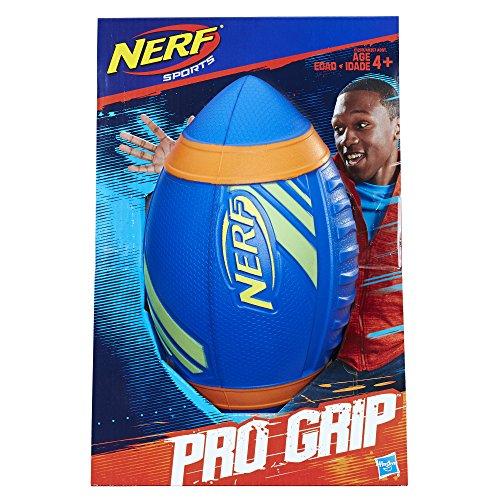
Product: Nerf Sports Pro Grip Football (blue football)
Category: Sports & Outdoors | Sports & Fitness | Leisure Sports & Game Room | Outdoor Games & Activities | Balls | Playground Balls
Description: Grip helps players throw like a pro.
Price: $16.97
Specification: ProductDimensions:5x6.3x10inches|ItemWeight:9ounces|ShippingWeight:9ounces(Viewshippingratesandpolicies)|DomesticShipping:ItemcanbeshippedwithinU.S.|InternationalShipping:ThisitemcanbeshippedtoselectcountriesoutsideoftheU.S.LearnMore|ASIN:B075LNDN9F|Itemmodelnumber:E1290|Manufacturerrecommendedage:4yearsandup